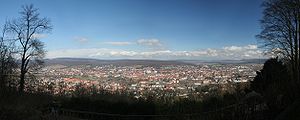
Hameln
Udsigt over Hameln
Hameln er en by og kommune i det centrale Tyskland, beliggende ved floden Weser under Landkreis Hameln-Pyrmont. Denne landkreis ligger i delstaten Niedersachsen. I offentligheden er byen særligt kendt for det gamle folkeeventyr Rottefængeren fra Hameln, som den lokale tradition daterer til år 1284. Eventyret spilles hver sommer på autentiske steder i byen. Hameln har 58.761 indbyggere.